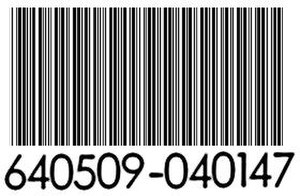
Hitman (film)
Hitman er en film baseret på den danskproducerede computerspilsserie af samme navn. I hovedrollen er amerikanske Timothy Olyphant som Agent 47 og den danske skuespiller Ulrich Thomsen medvirker også i filmen.